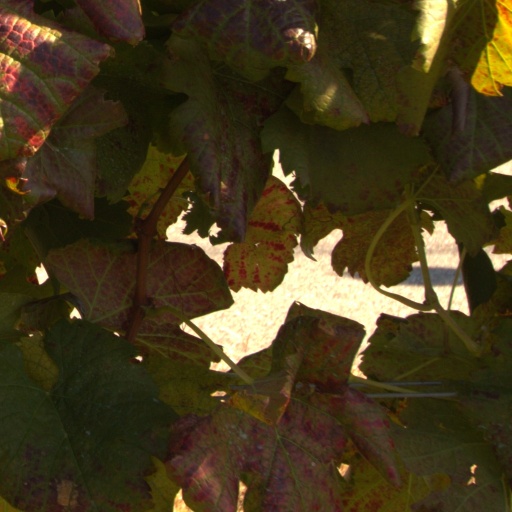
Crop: grape